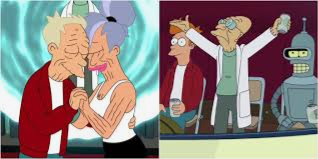
Portrait style: Cartoon Portrait